Sky position (RA, Dec in degrees): 132.419, 11.07
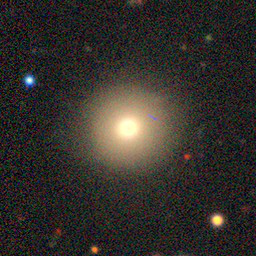
Galaxy morphology: Round Smooth Galaxies